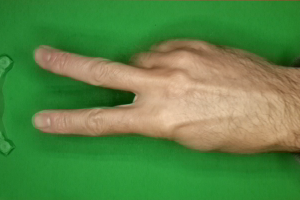
Label: scissors